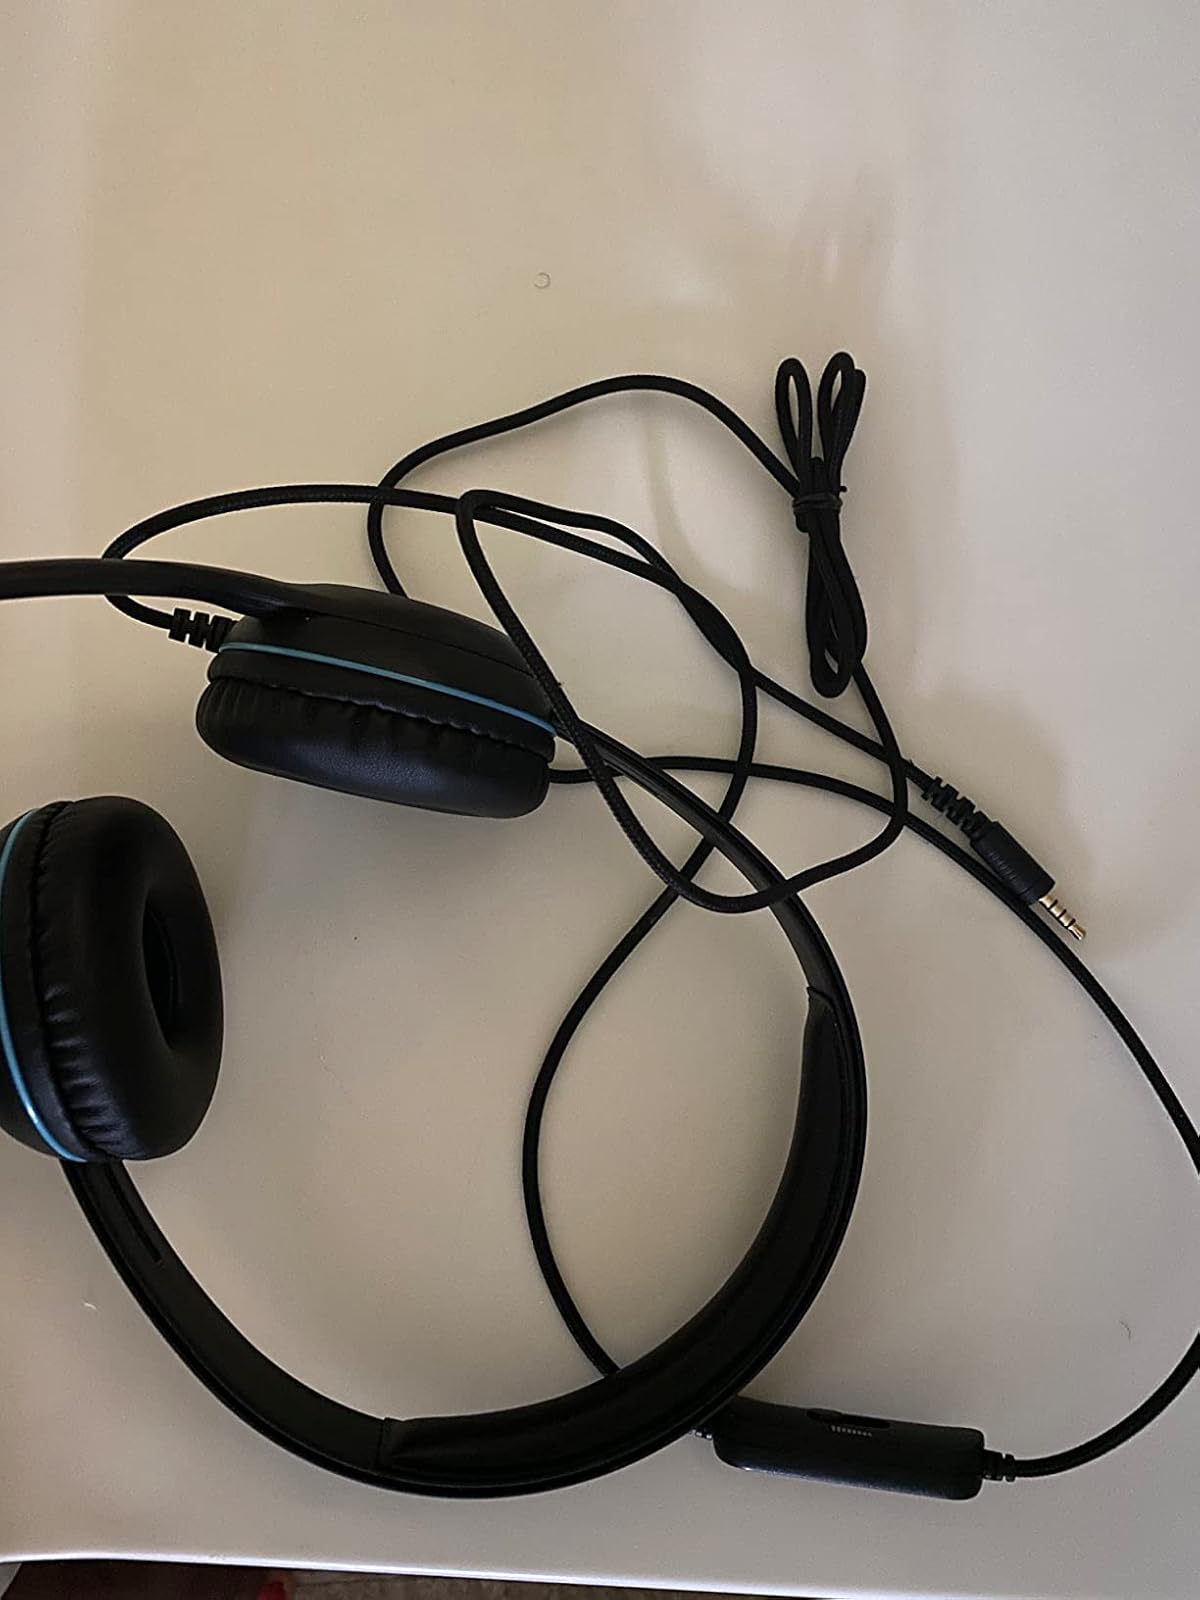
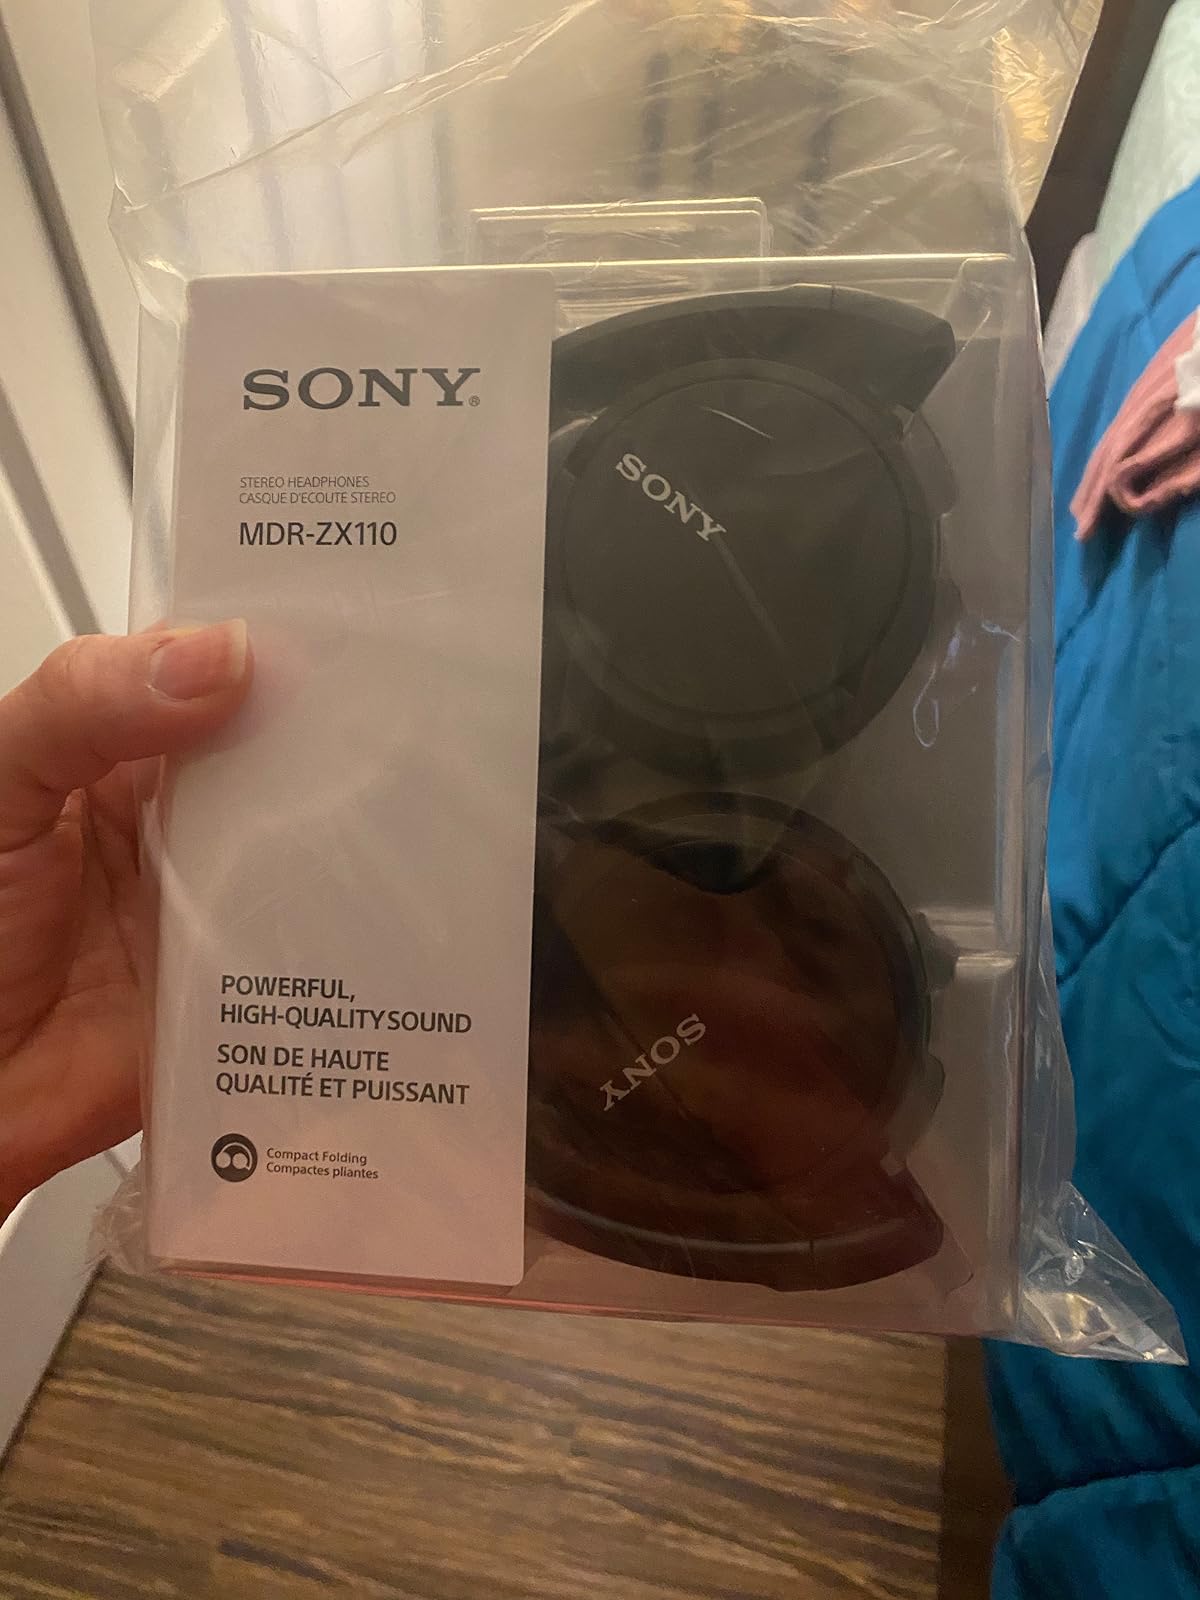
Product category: headphones
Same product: no